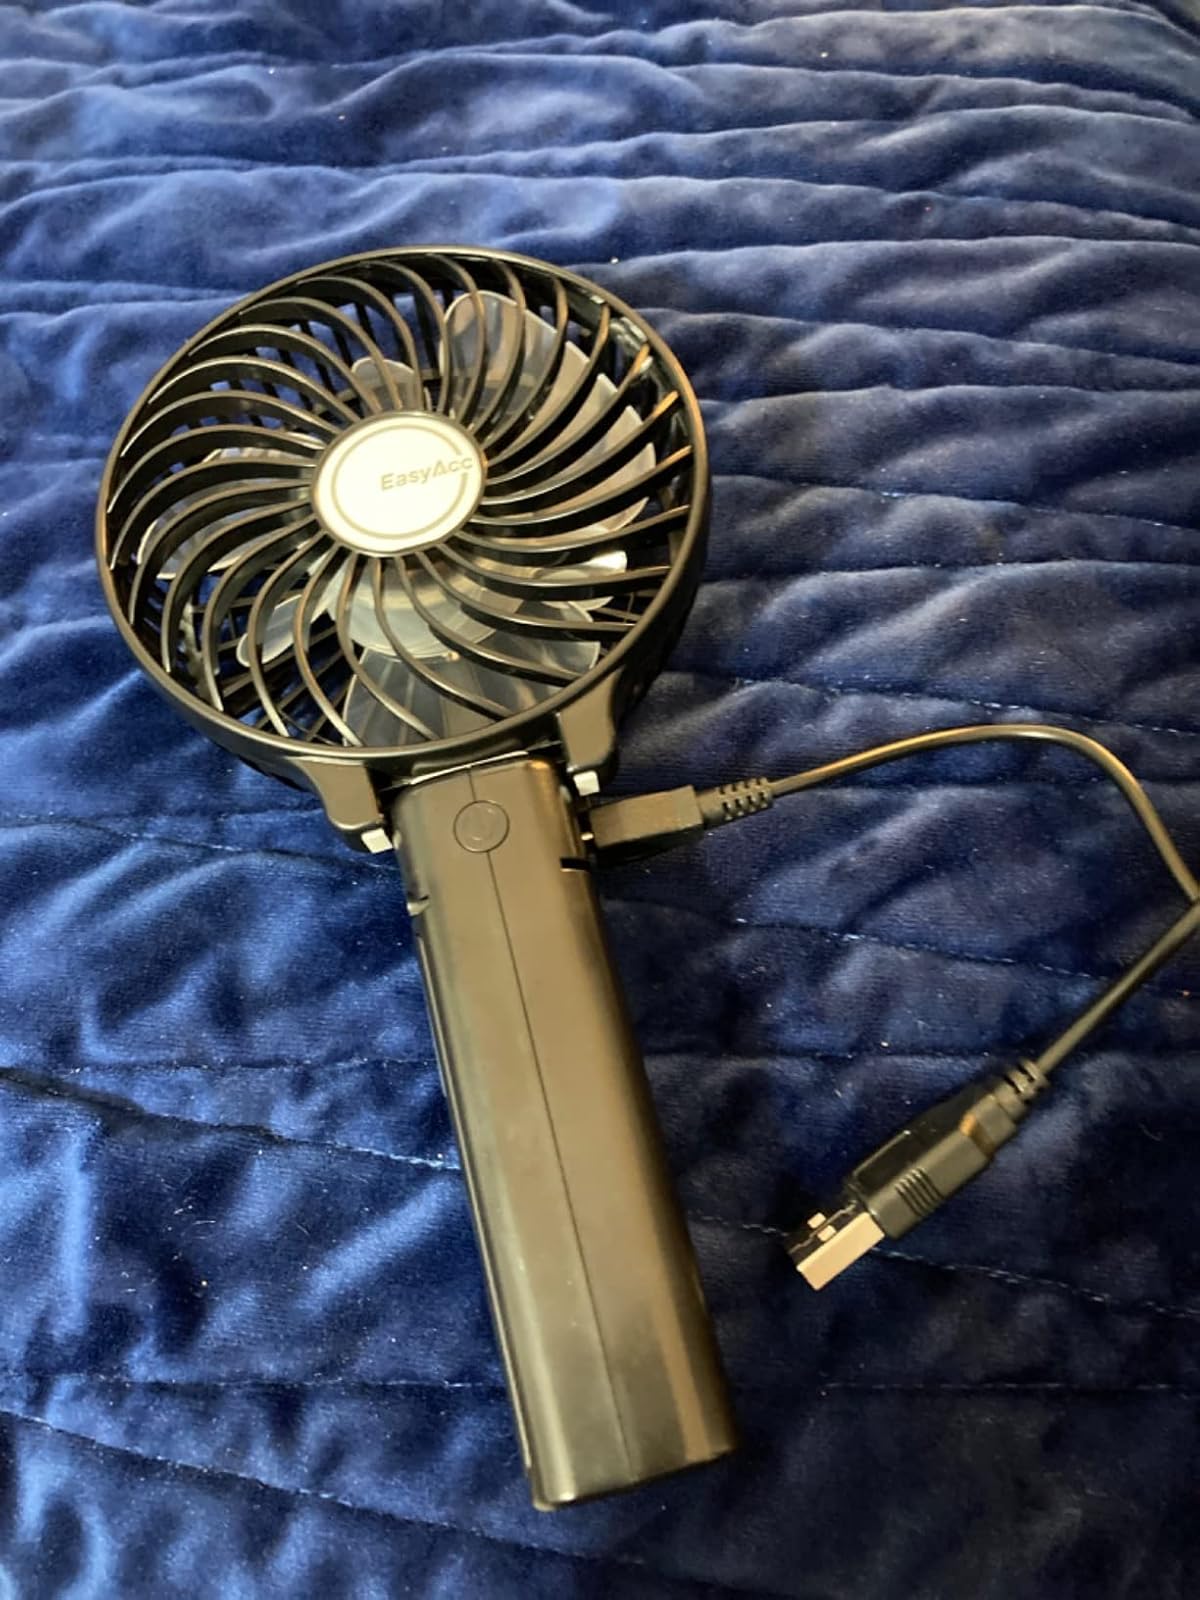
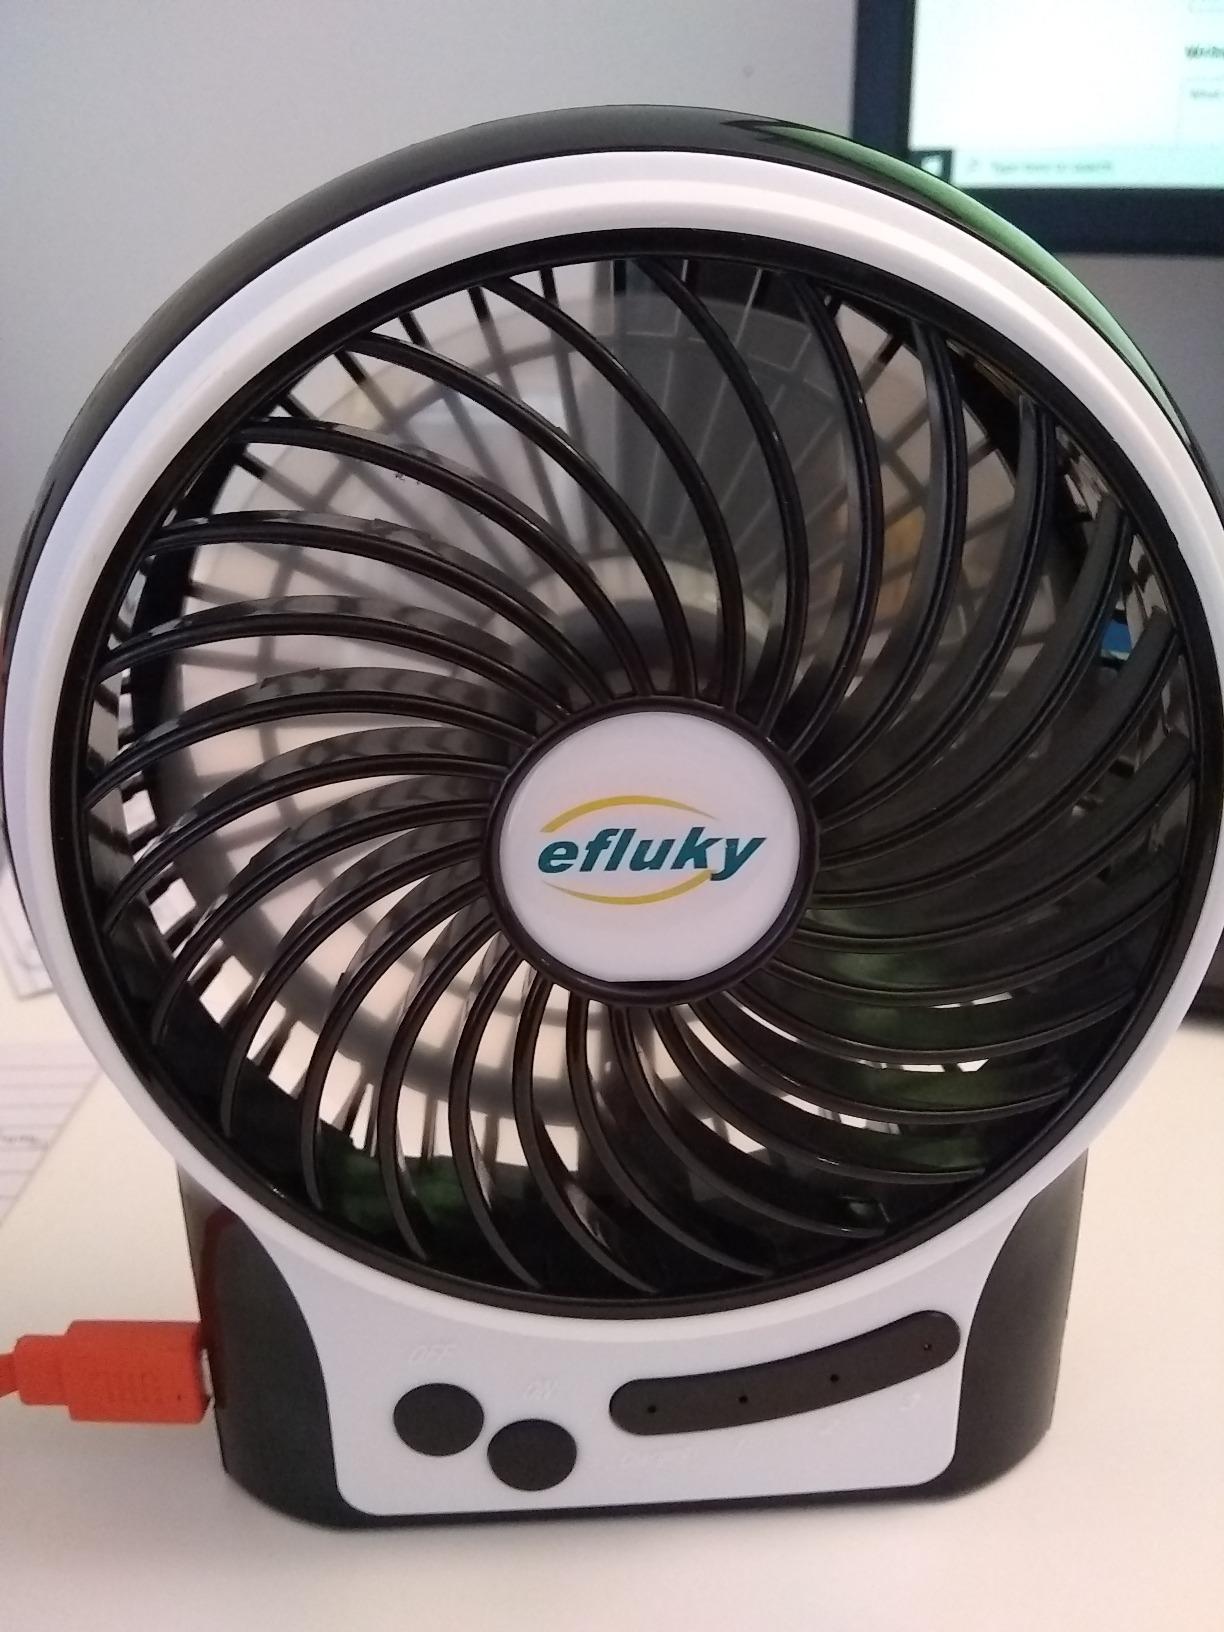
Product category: fan
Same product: no